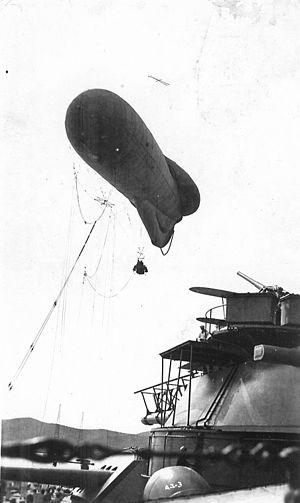
Les ballons d'observation sont des aérostats à usage militaire destinés au renseignement et à l'observation d'artillerie. Ils sont employés dès les guerres de la Révolution française, largement utilisés durant la Première Guerre mondiale et aussi par la suite.
Dès le début du XXᵉ siècle, le ballon porte antenne était l'un des premiers dispositifs capables d'élever une antenne radioélectrique pour la réception des ondes radioélectriques des basse fréquence et moyenne fréquence.